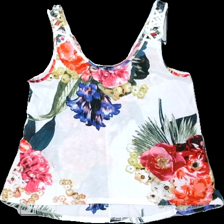
View: front
Type: Tank top
Category: Ladies
Brand: H&M
Colors: Blue, White, Pink, Multicolor
Material: 100% polyester
Pattern: Floral print
Cut: Regular
Size: S
Season: Summer
Damage location: bottom center
Damage 2 location: bottom right
Price range: 50-100
Recommended usage: Reuse
Description: blommigt linne